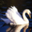
Label: bird